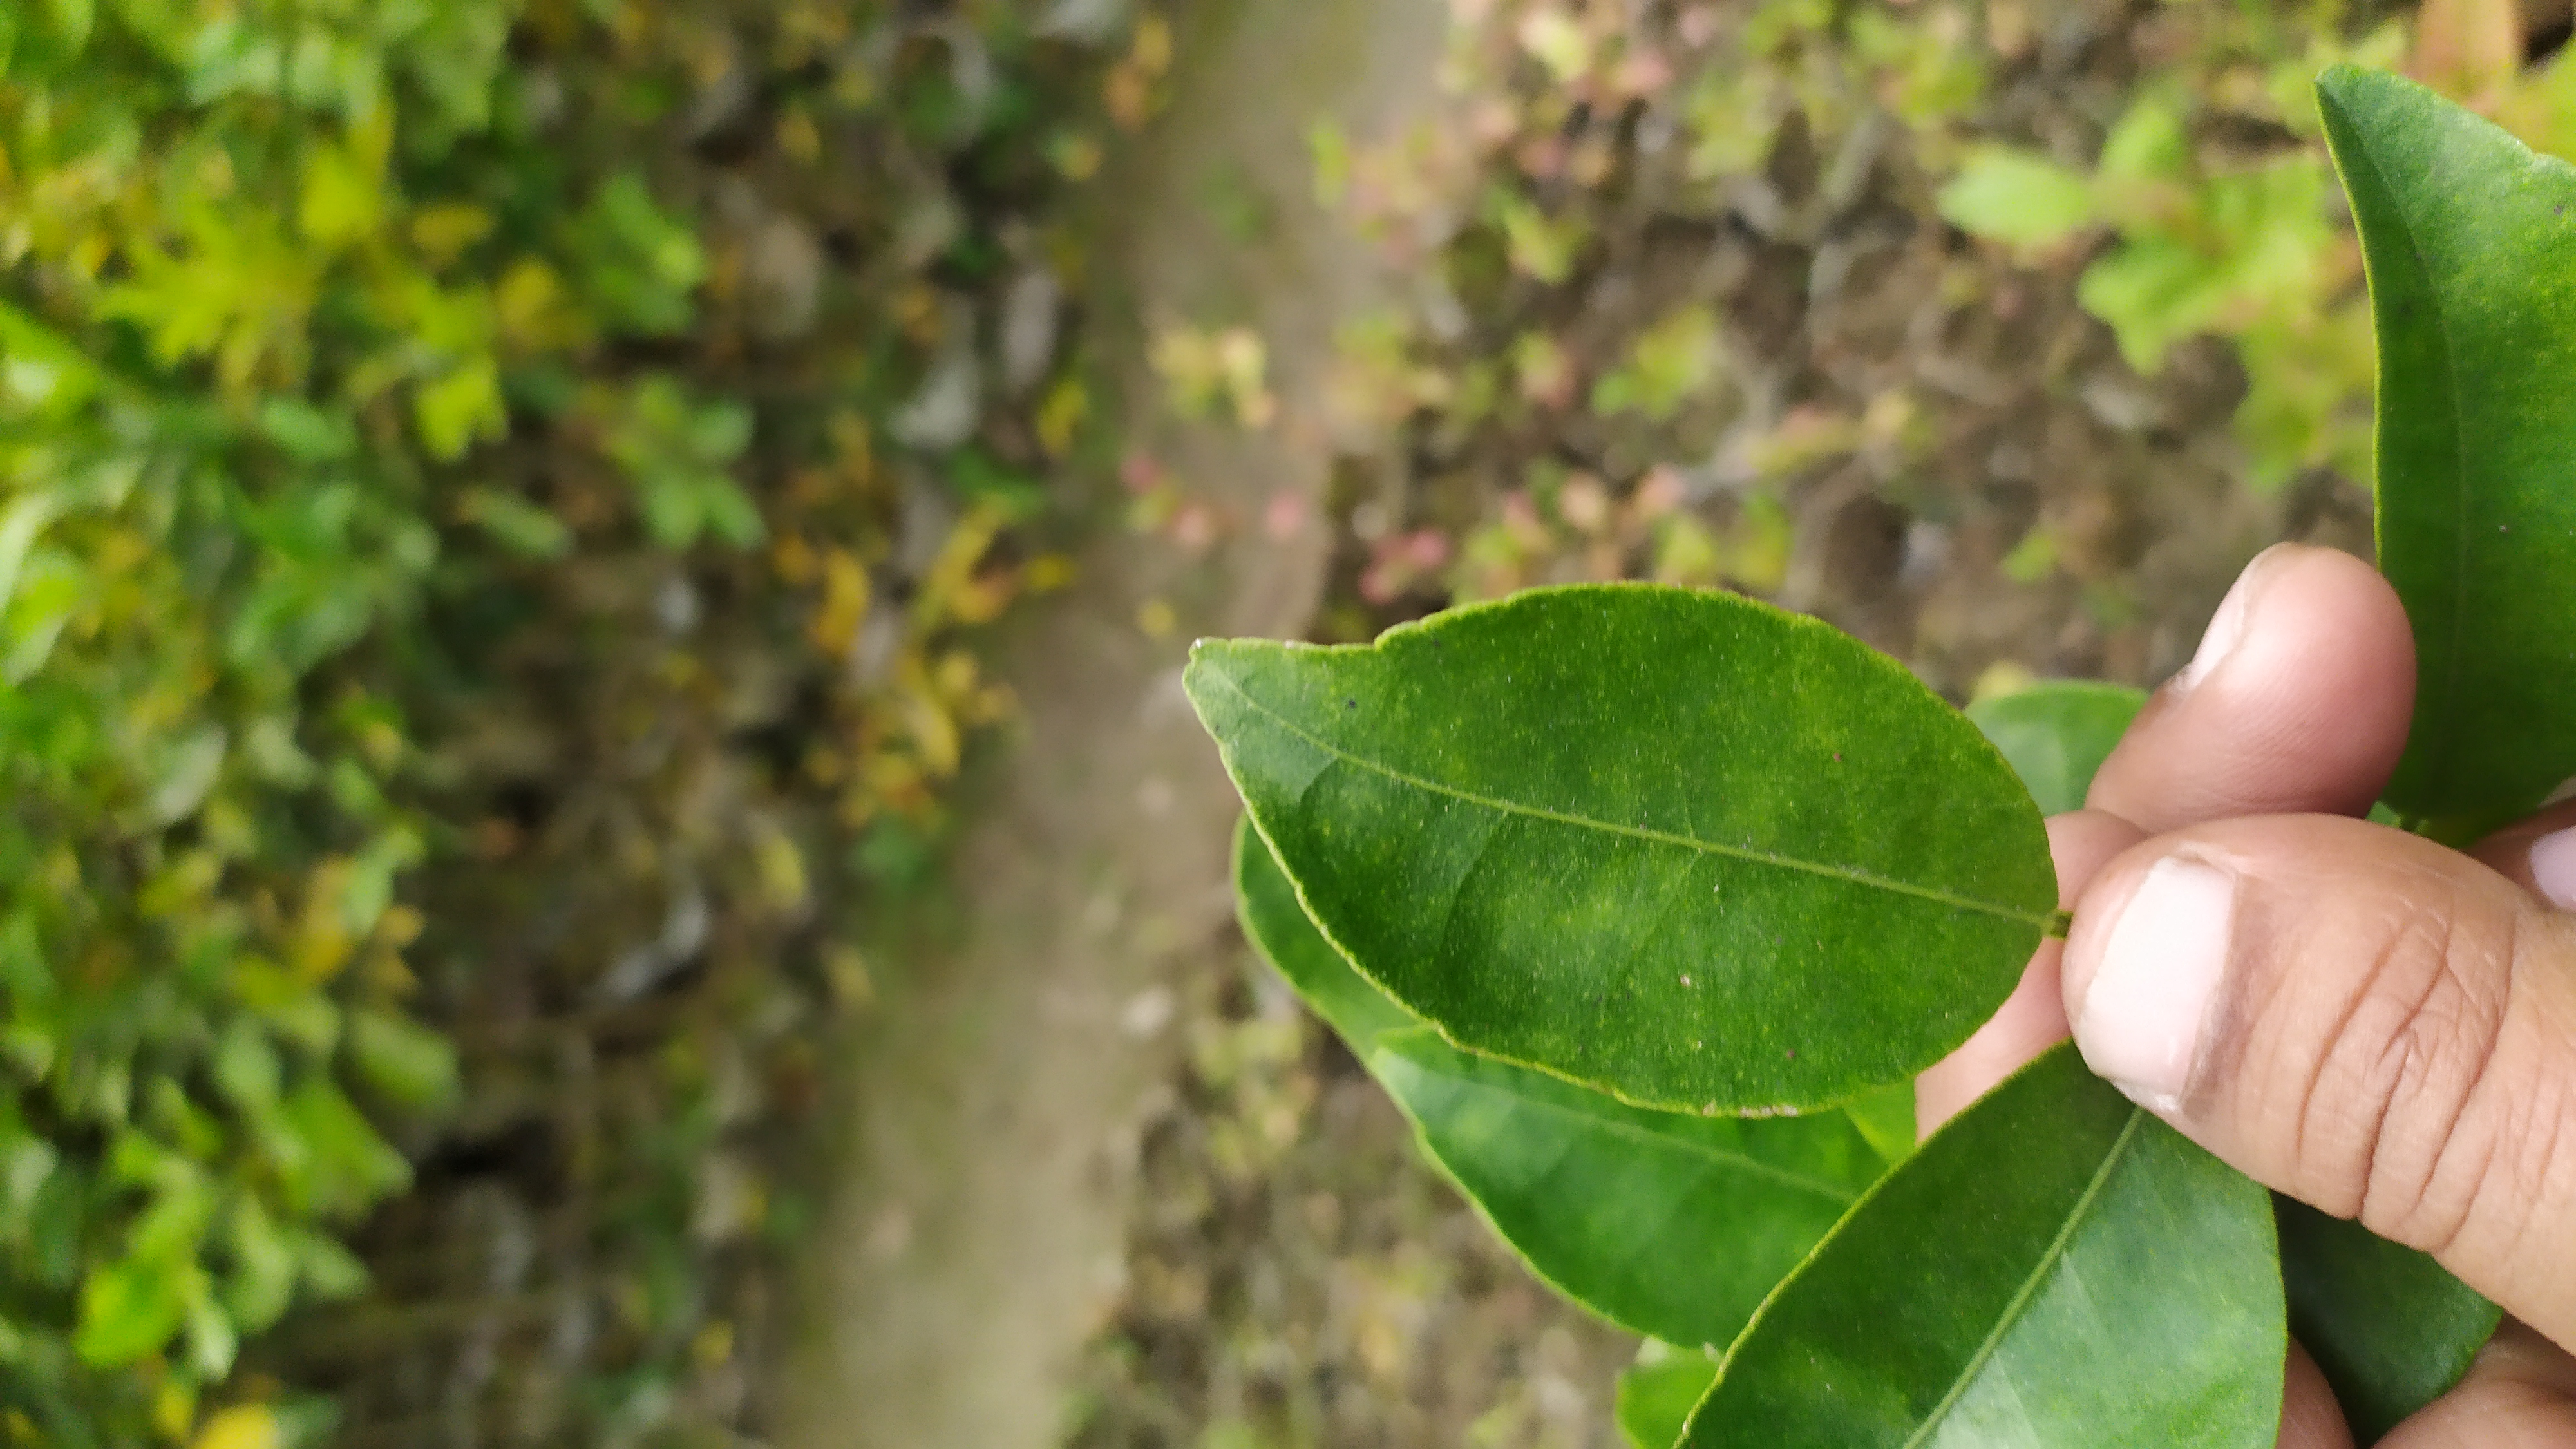
Mandarin leaf variety: China Mishti